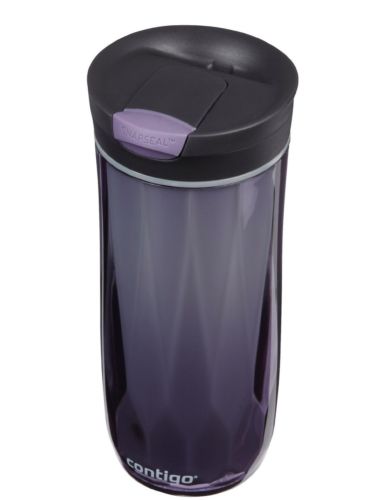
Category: mug